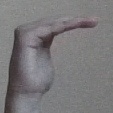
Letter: haa